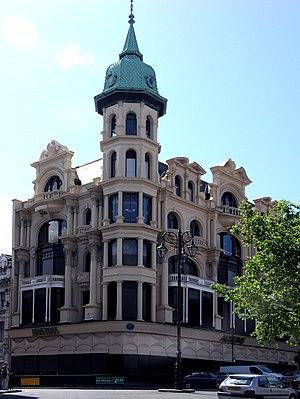
Londonderry, ou Derry, du mot irlandais Doire signifiant « chênaie », est la deuxième ville d'Irlande du Nord par sa population, après Belfast. Londonderry est particulièrement connue pour le siège de Derry en 1689 et l'épisode tragique du Bloody Sunday, le 30 janvier 1972.